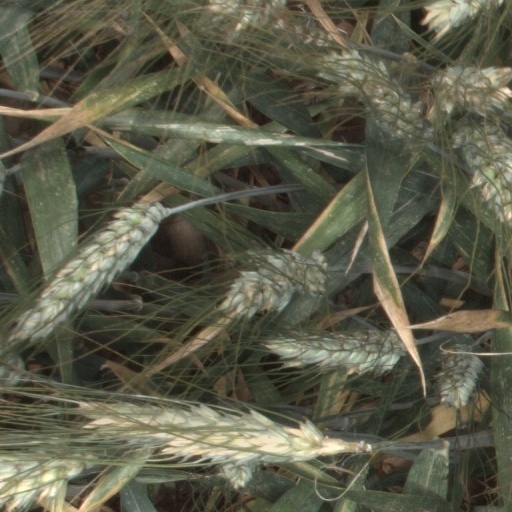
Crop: wheat